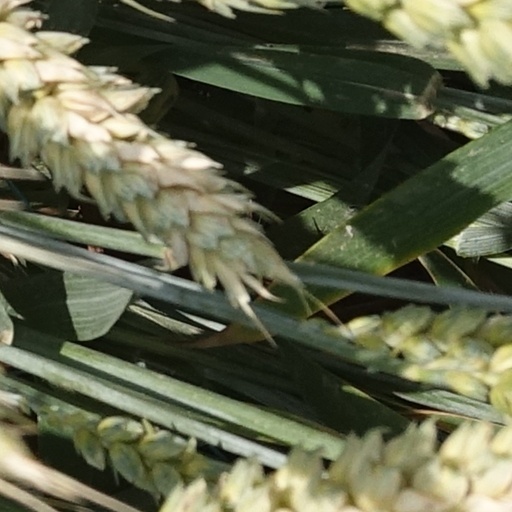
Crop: wheat